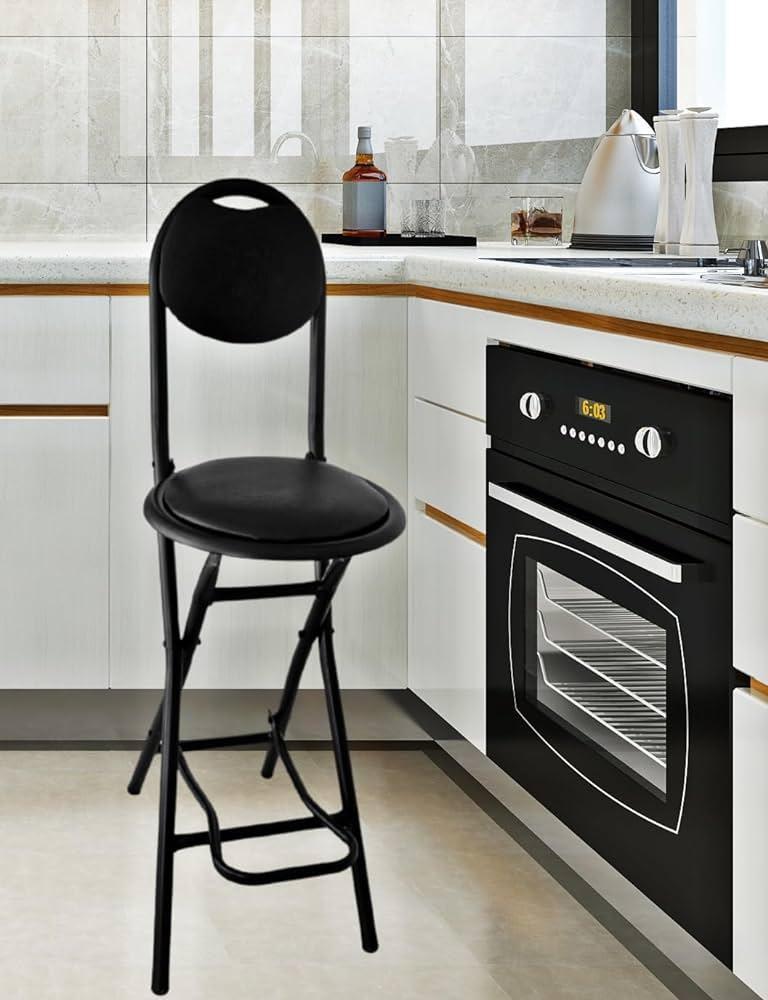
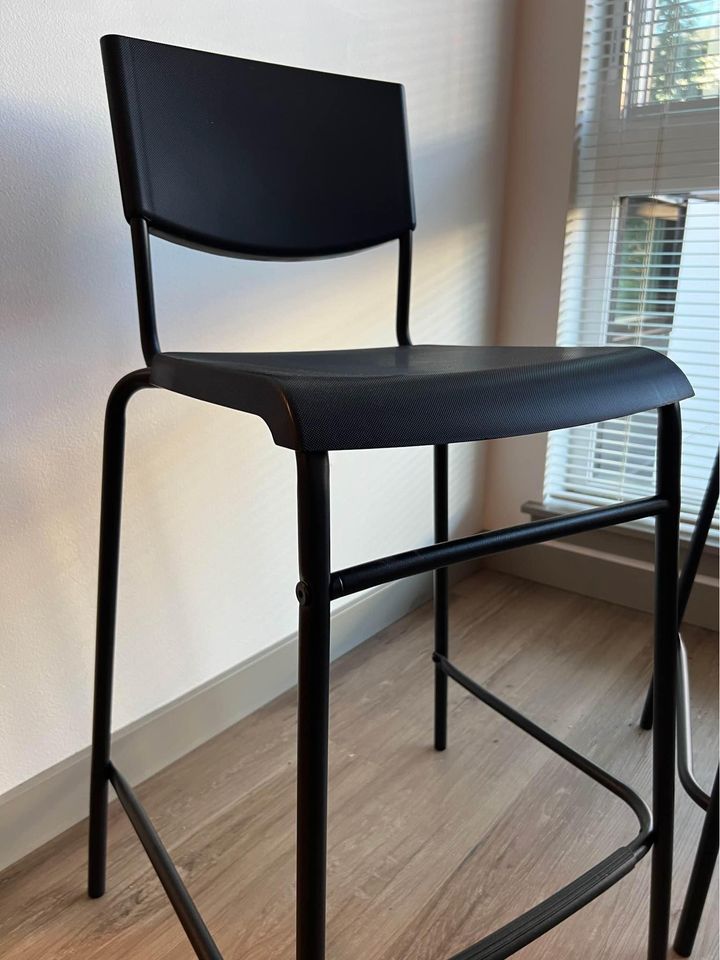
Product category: stool
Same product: no